New York State Route 77

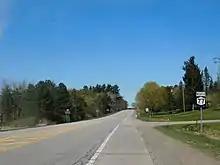
NY 77 north from NY 78/NY 98 in Java Center

NY 77 begins at a somewhat complicated four-way intersection with NY 78 and NY 98 in Java Center, a hamlet within the Wyoming County town of Java. Here, NY 78 heads east–west through the junction while NY 98 enters the intersection from the south and turns to follow NY 78 east toward an area known as Five Corners. NY 77, meanwhile, continues due north on the path set by NY 98 south of this point. The highway gradually descends through the open fields of Wyoming County, loosely paralleling the Arcade and Attica Railroad for to the railroad's end outside of North Java. Past this point, NY 77 heads into the town of Sheldon, where it crosses US 20A near the northern town line. In the adjacent town of Bennington, the route serves the small hamlet of the same name, situated around NY 77's junction with NY 354.